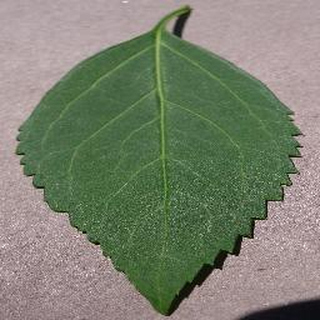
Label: healthy_cherry